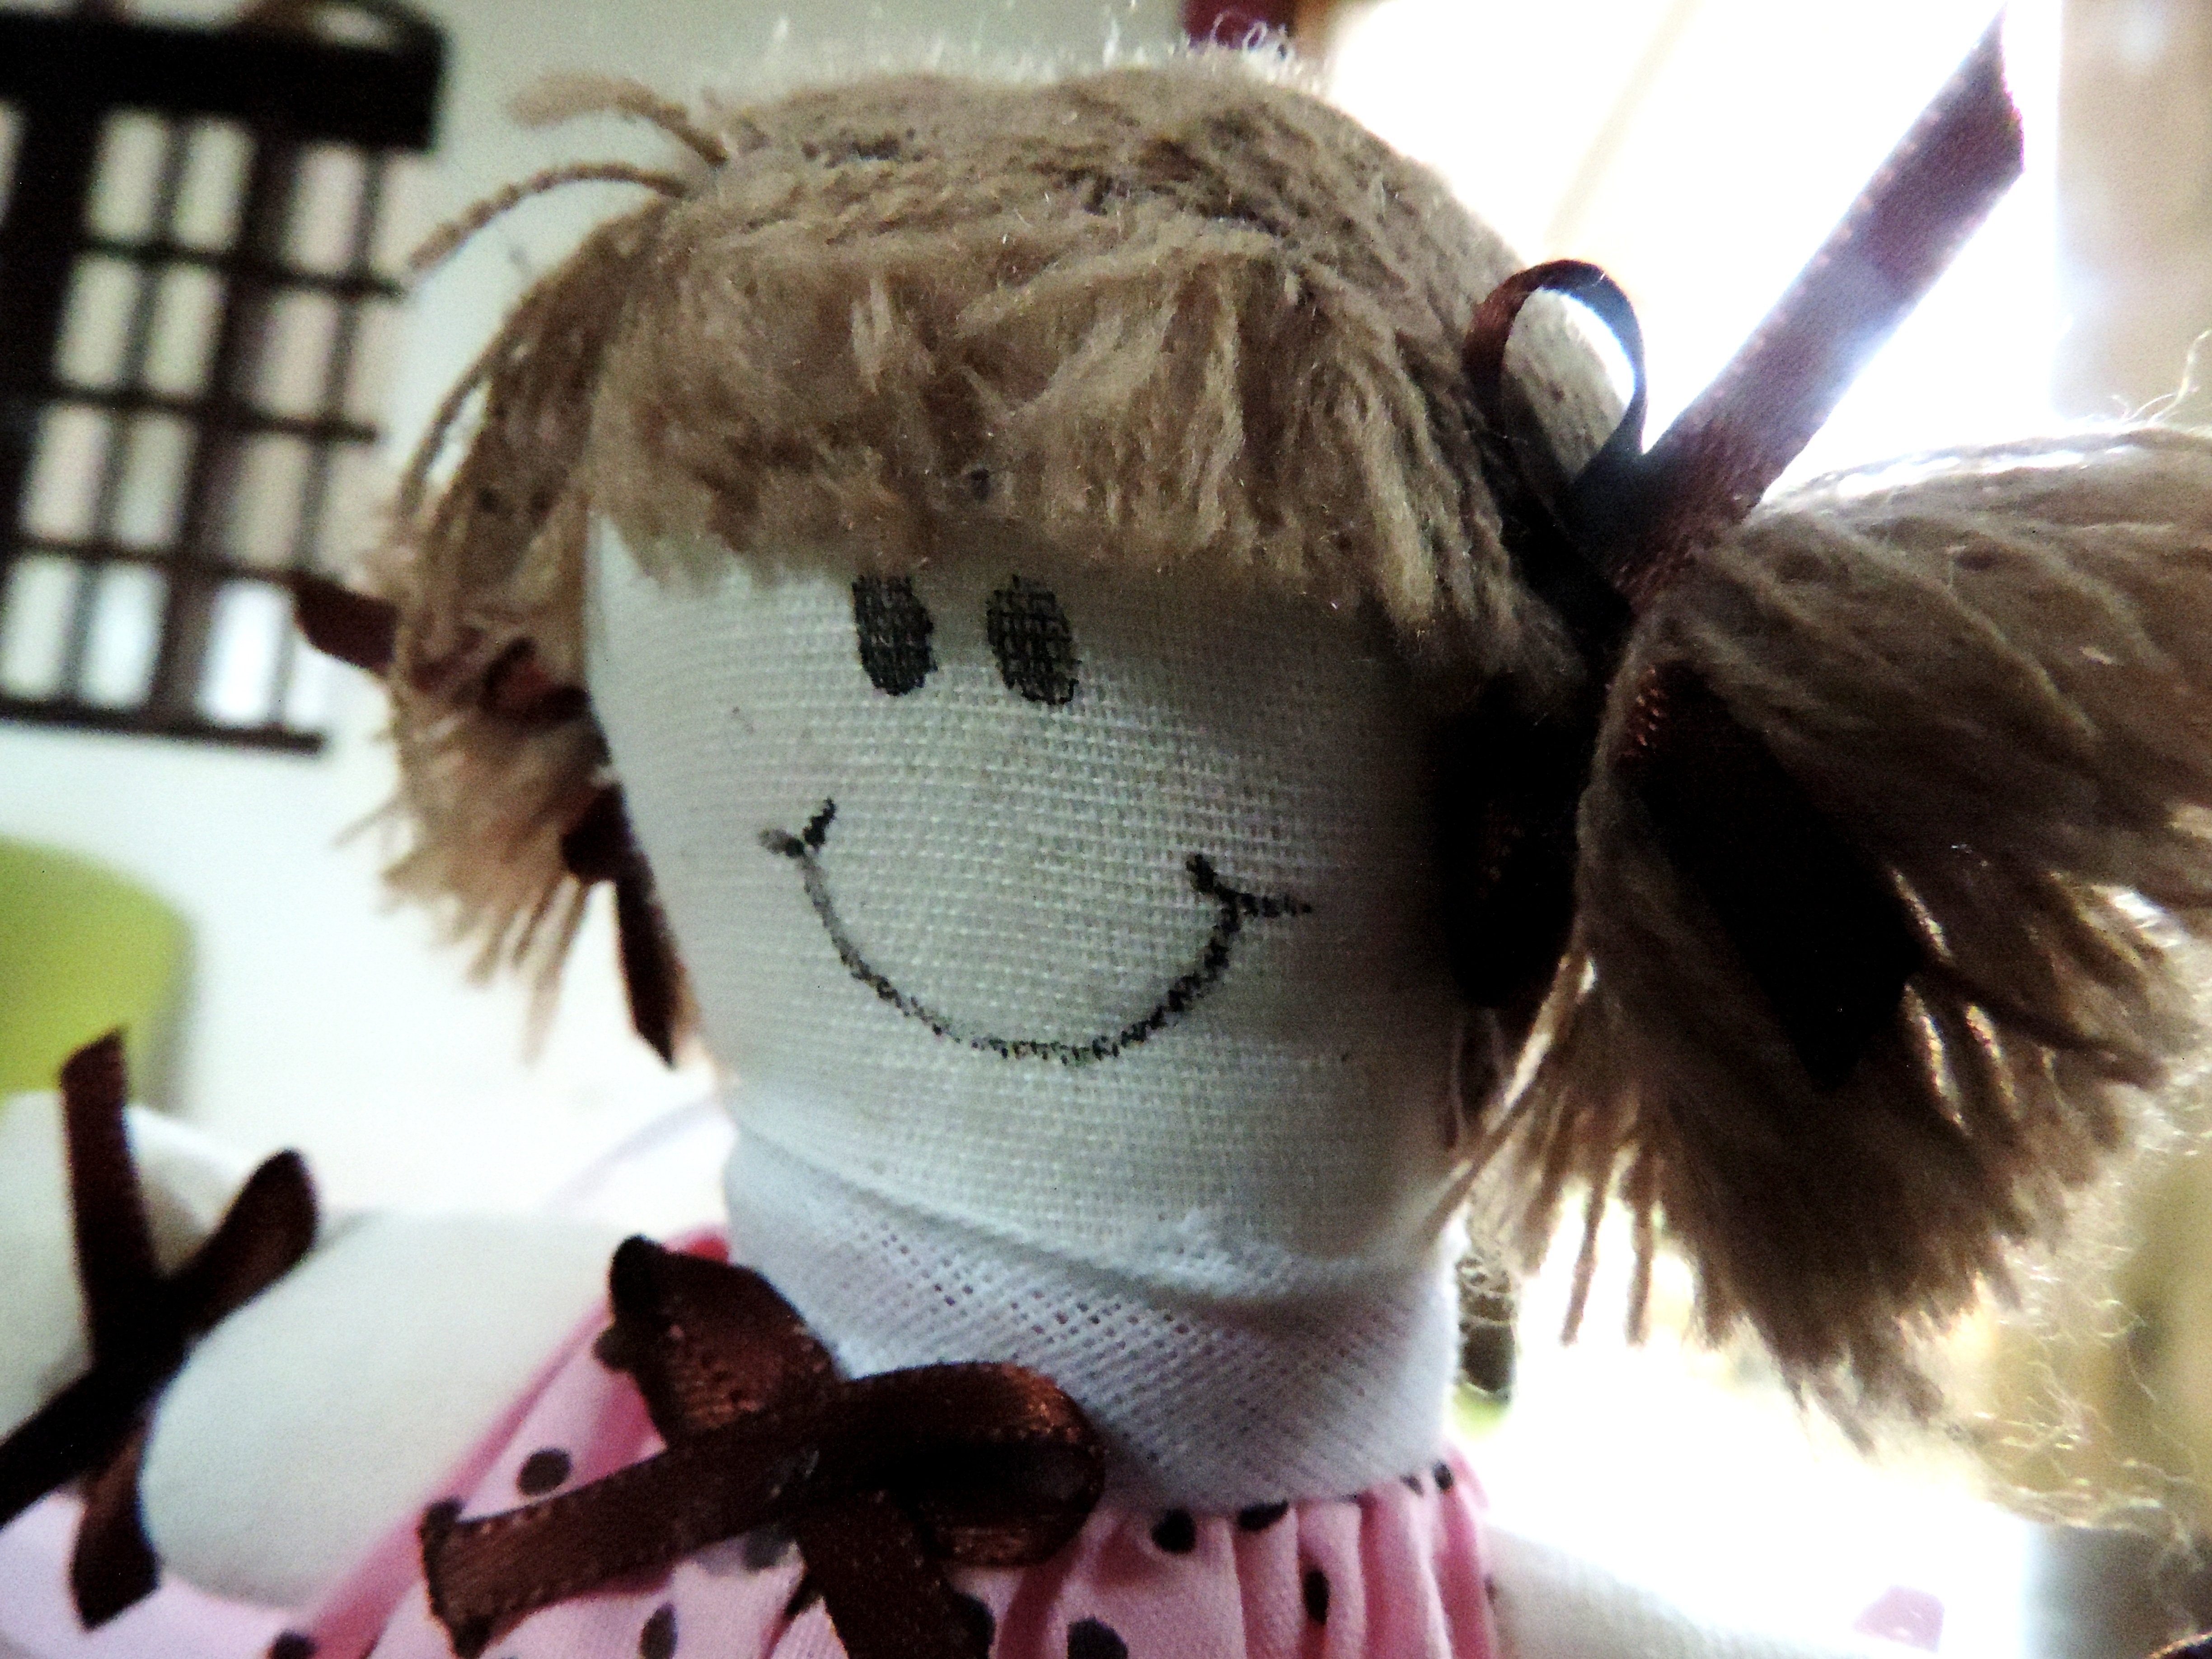
cloth, toy, textile, doll, rosa, plush, stuffed toy